Seaside resort

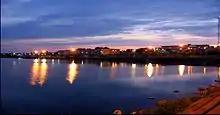
Mangalia Port in Mangalia, Romania

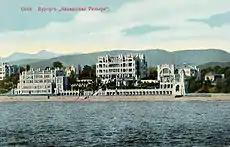
The "Caucasian Riviera" in Sochi,

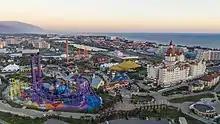
Sochi

Mexican resorts are popular with North American and local residents, with Mexico being the second most visited country in the Americas. Notable resorts on the mainland and the Baja Gold Coast and Peninsula include: